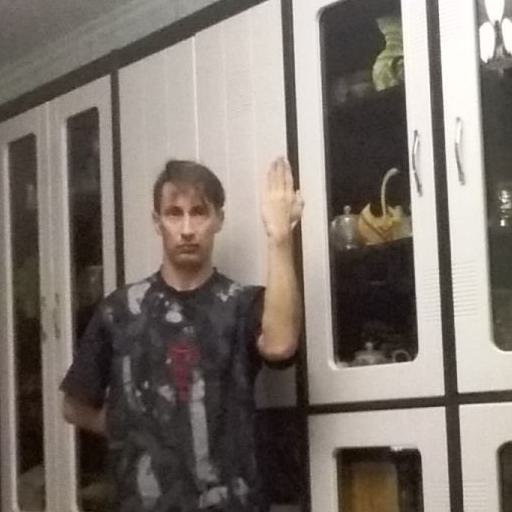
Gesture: stop_inverted